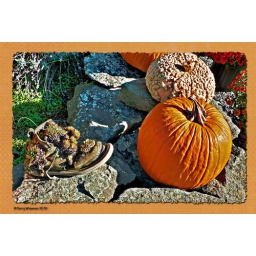
We saw this creative use for a worn out tennis shoe in a country fruit store in Western MD recently.